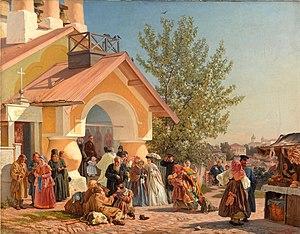
L'église Saint-Varlaam de Khoutyne est une église orthodoxe de Pskov en Russie. Elle est consacrée à saint Varlaam, fondateur du monastère de la Transfiguration à Khoutyne, près de Novgorod. Elle se trouve au nᵒ 53 de la rue Léon Pozemski.
Alexandre Ivanovitch Morozov, né le 17 mai 1835 à Saint-Pétersbourg et mort le 28 novembre 1904 à Saint-Pétersbourg, est un peintre russe spécialiste de scènes de genre qui fut membre de l'Académie impériale des beaux-arts et participa à la « révolte des Quatorze » menée par Kramskoï, le 9 novembre 1863, puis enseigna à l'artel des artistes.
L'Artel des artistes ou Artel des artistes de Saint-Pétersbourg est la première organisation artistique indépendante dans l'histoire des Beaux-arts en Russie, créée par des peintres, en vue d'en tirer une assistance mutuelle et des profits. Elle est constituée en 1863 à Saint-Pétersbourg à l'initiative d'Ivan Kramskoï. Elle cessa d'exister en 1871. Une association beaucoup plus large et mieux structurée vit alors le jour en 1871 : la Société des expositions artistiques ambulantes qui exposera jusqu'en 1923.